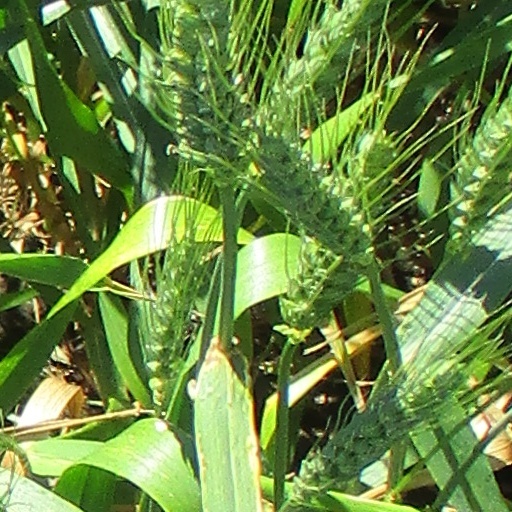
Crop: wheat